Bath curse tablets

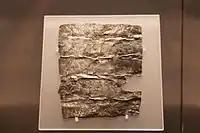
Curse tablet with complaint about theft of a cloak and bathing tunic

The Roman baths and temple dedicated to the goddess Sulis Minerva in the English city of Bath (founded by the Romans as "Aquae Sulis") were excavated between 1978 and 1983 by a team led by Barry Cunliffe and Peter Davenport. In 1979/1980, around 130 tablets were discovered in an excavation of the "Sacred Spring" under the King's Bath. This excavation was made possible by the removal of the concrete floor and walls, revealing a huge array of Roman era items including the tablets. The findings at the spring highlight what Sulis Minerva meant to the people here.